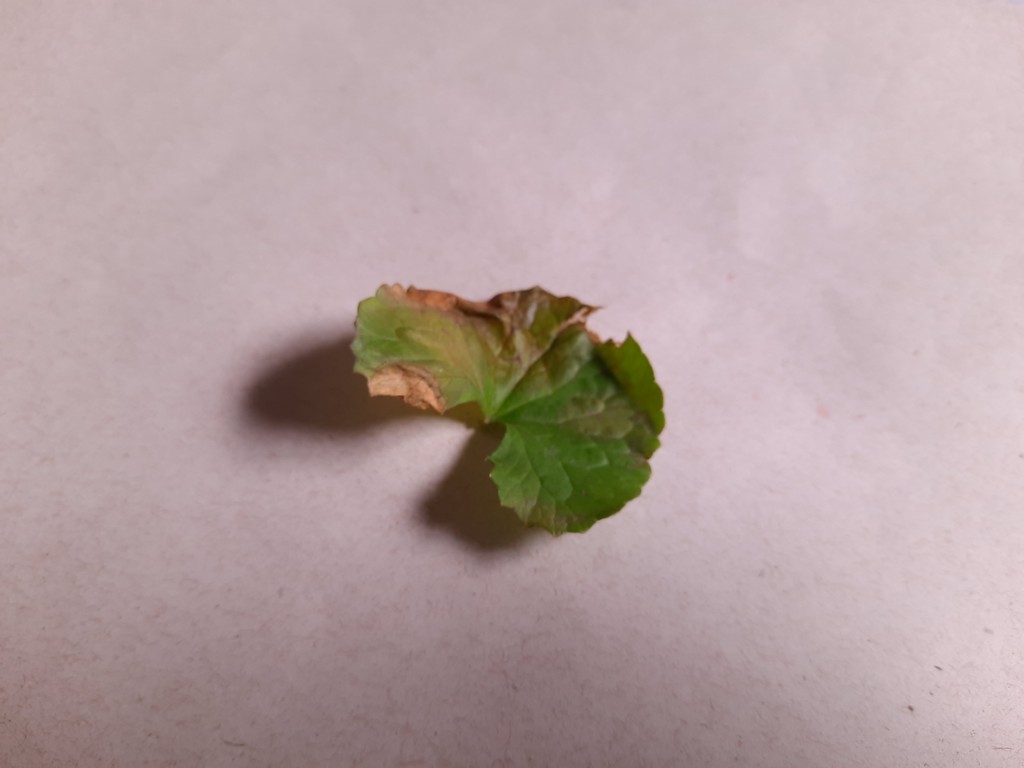
Label: Unhealthy